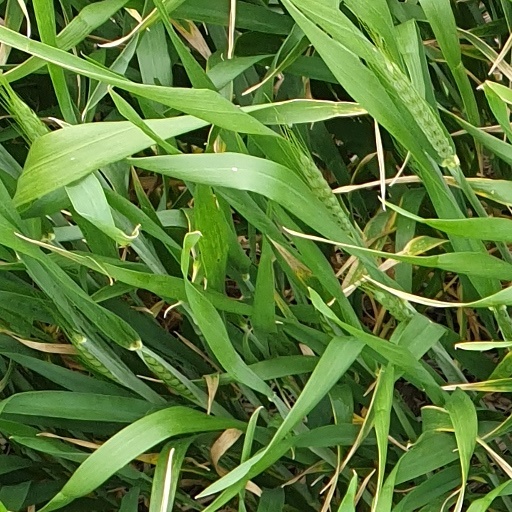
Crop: wheat